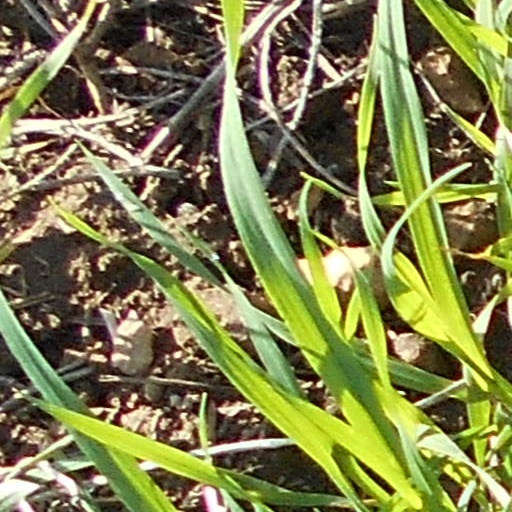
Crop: wheat